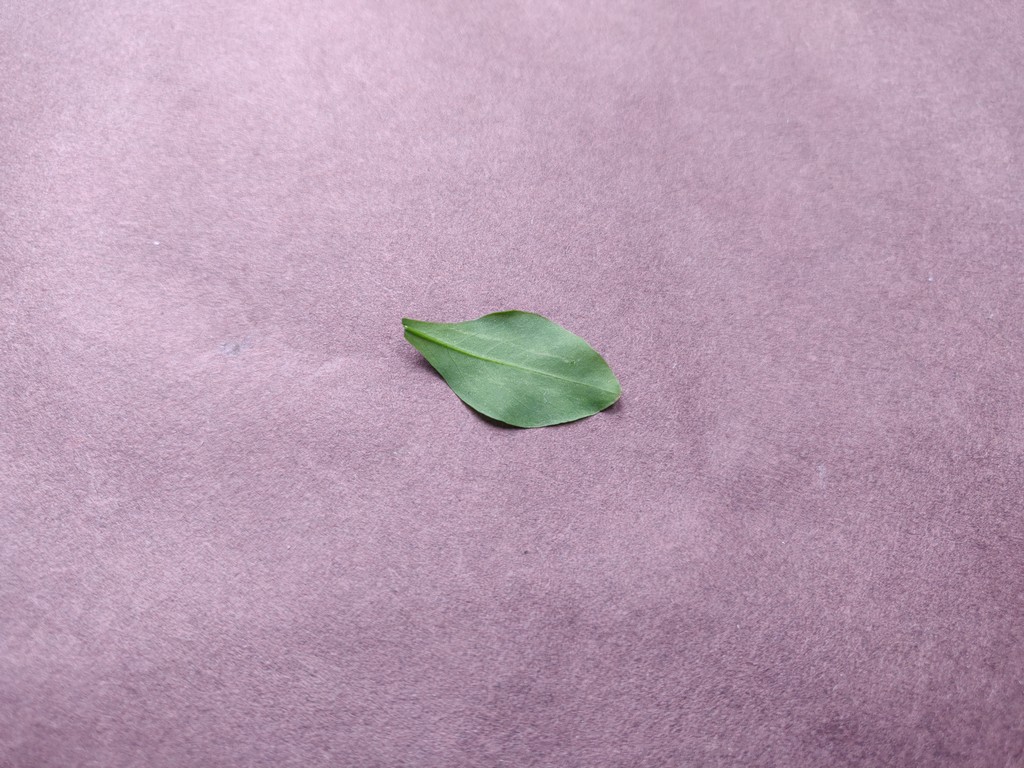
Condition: Healthy
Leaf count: single
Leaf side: back